Effects of Hurricane Irene in New York

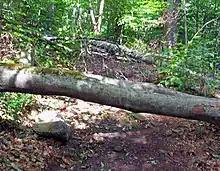
Large tree trunks and branches lying across a dirt path in the middle of a forest

In Ulster County, crop losses were estimated at $5 million. One farmer in Kerhonkson found his fields under of water from Rondout Creek, enough for him to use personal watercraft on the resulting lake well into September.